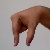
The image shows a hand gesture representing the letter 'Q' in Indian Sign Language.